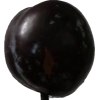
Label: plum